Cadet college

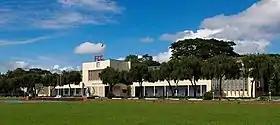
Campus building of Faujdarhat Cadet College

This system was first established in the pre-Partition, pre-Independence era in order to support the push to indigenise the officer corps of the British Indian Army, a reward to the social classes that had provided loyal support for the British Empire's war efforts in the 1914-1918 First World War and which in return expected greater opportunities for participation at higher levels.